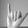
ASL letter: Y